Charles Lumley

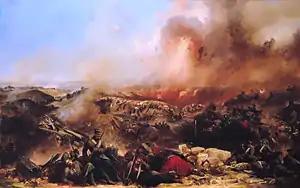
Depiction of the Siege of Sebastopol

Charles Henry Lumley VC (1824 – 17 October 1858) was a Scottish recipient of the Victoria Cross, the highest and most prestigious award for gallantry in the face of the enemy that can be awarded to British and Commonwealth forces.